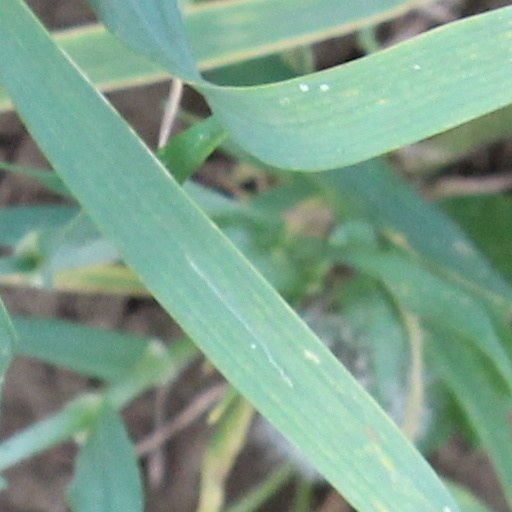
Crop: wheat